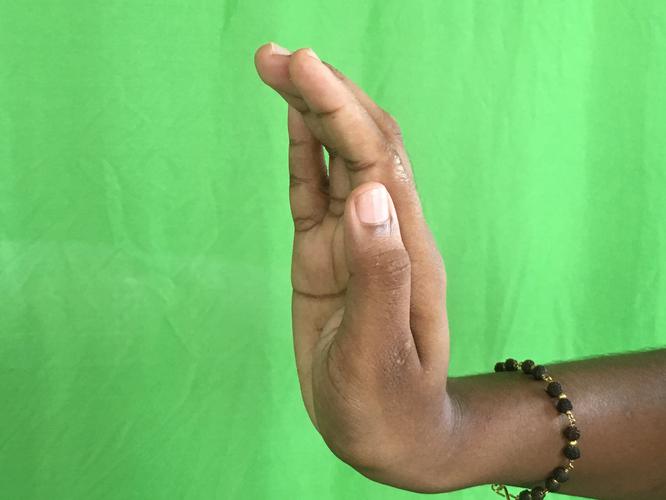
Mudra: Sarpasirsha
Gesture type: single_hand